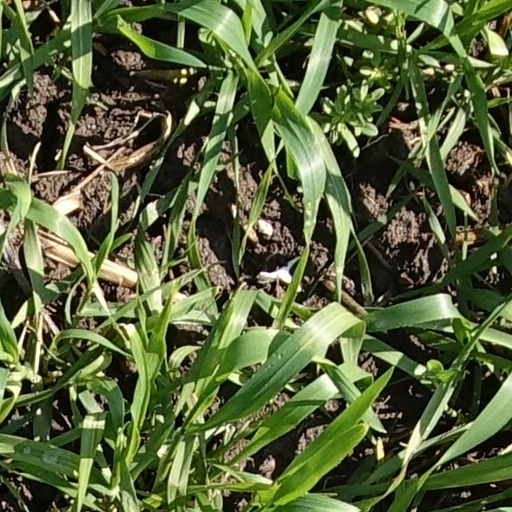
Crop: wheat